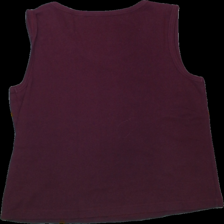
View: back
Type: Top
Category: Ladies
Brand: Not Applicable
Colors: Red
Material: 100%cotton
Size: L
Trend: No trend
Stains: No
Price range: <50
Recommended usage: Reuse